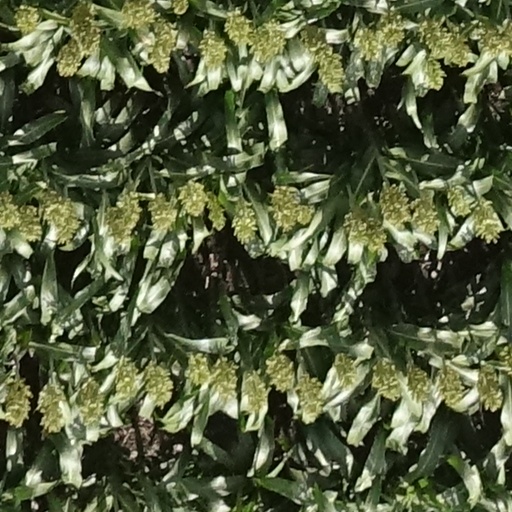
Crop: sorghum